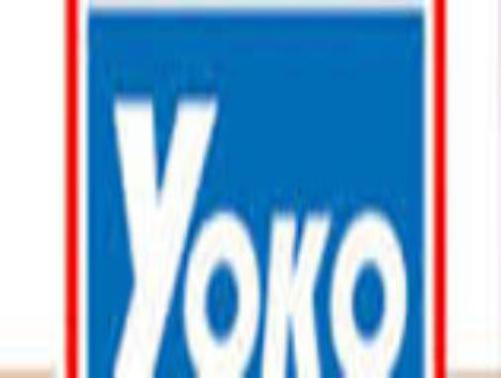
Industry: Clothes